Kote Makharadze

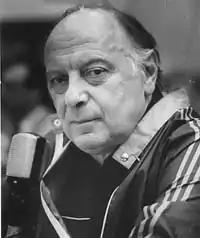

Kote (Constantine) Makharadze (17 November 1926 – 19 December 2002) was a Soviet and Georgian actor and sports commentator.